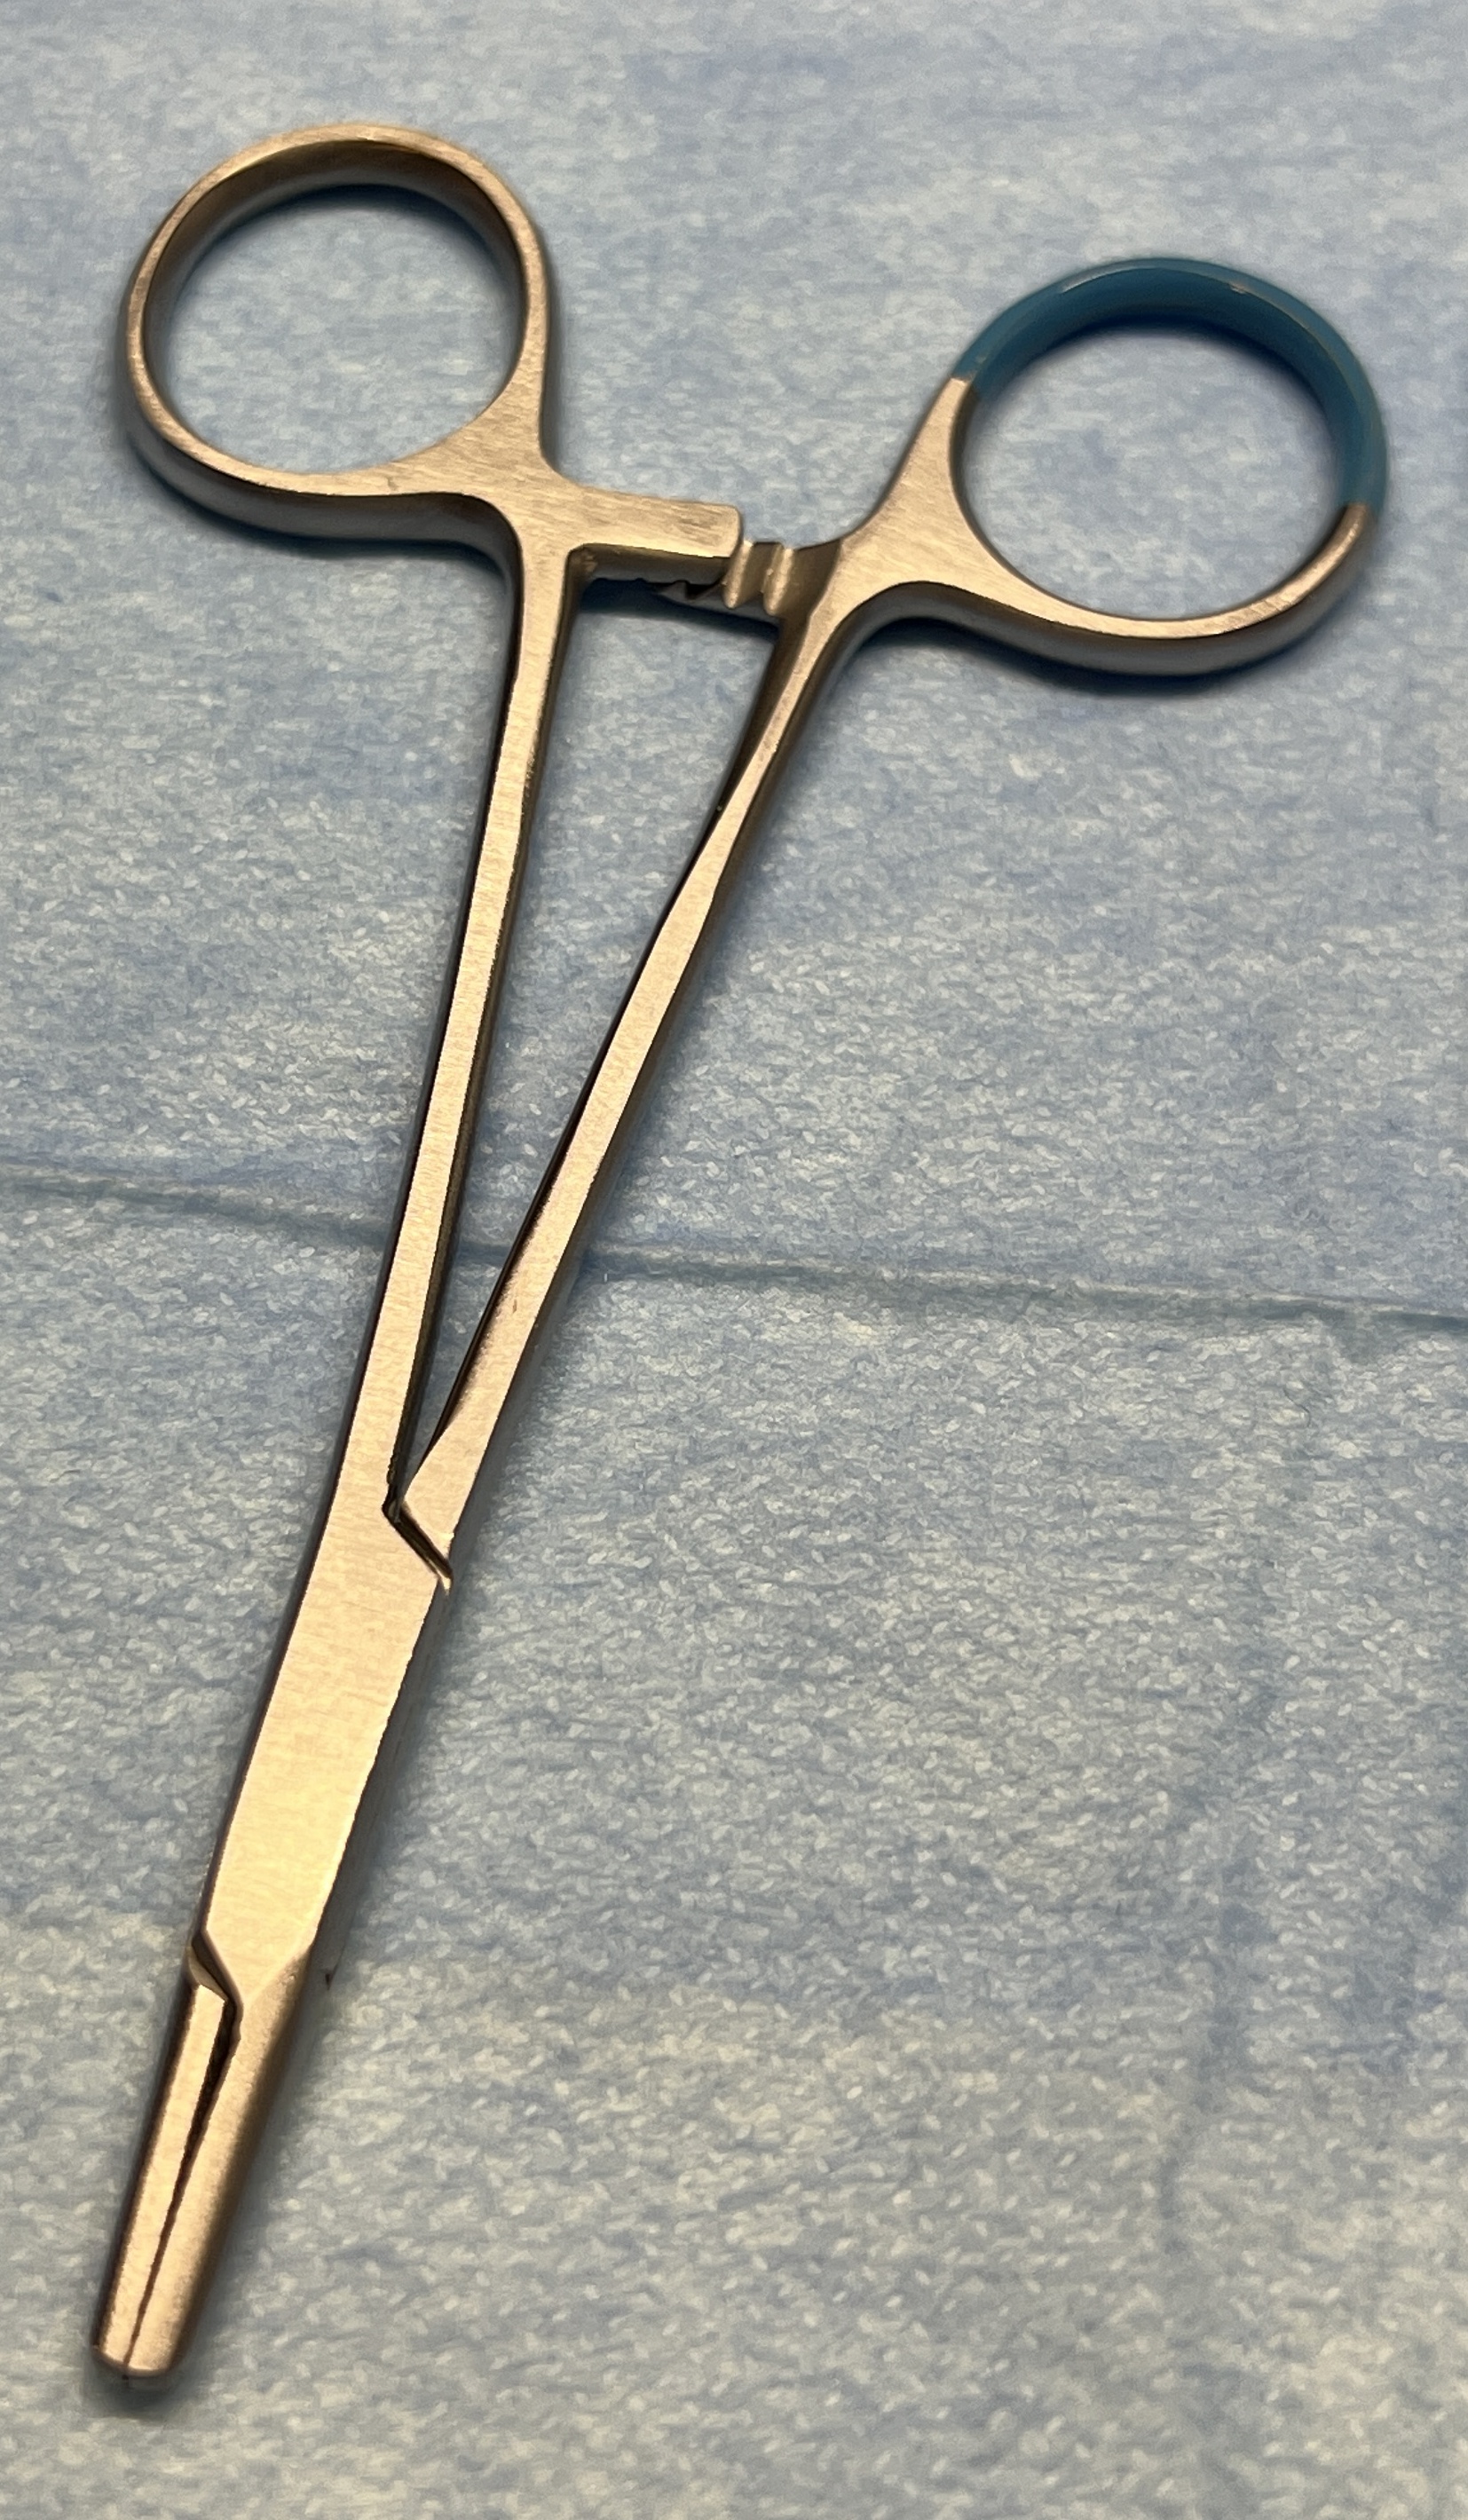
Hinged instrument state: closed